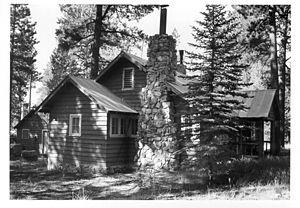
Résidence du Ranger dans le quartier historique du quartier général North Rim - sur la rive nord du Grand Canyon dans le parc national du Grand Canyon, comté de Coconino, Arizona, États-Unis
La Grand Canyon North Rim Headquarters est un district historique américain situé dans le comté de Coconino, en Arizona. Protégé au sein du parc national du Grand Canyon, il est inscrit au Registre national des lieux historiques depuis le 2 septembre 1982.